Louise Bryant

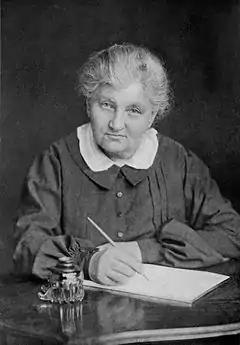
Katherine Breshkovsky, "grandmother of the revolution", was among the women Bryant interviewed in 1917.

After spending the month of September 1916 in a cottage they bought in Truro, Bryant and Reed returned to Greenwich Village, where the Provincetown Players planned to establish an alternative to Broadway theater. On weekends, they sojourned at Croton-on-Hudson, upriver from New York City, where Villagers including Eastman, Dodge, and illustrator Boardman Robinson and his wife had cottages. In October, Bryant and Reed bought their own place in Croton-on-Hudson. Meanwhile, Reed, who had had kidney ailments since childhood, was told by his doctors that he would need to have a kidney removed. The surgery, considered "gravely serious", was scheduled for mid-November. Reed wanted to protect Bryant by making her his legal heir, and they married on November 9 at the county clerk's office in Peekskill before Reed left on November 12 for surgery at Johns Hopkins Hospital in Baltimore.